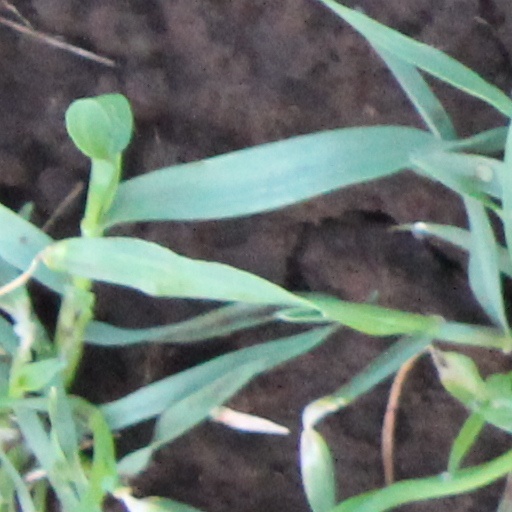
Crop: wheat